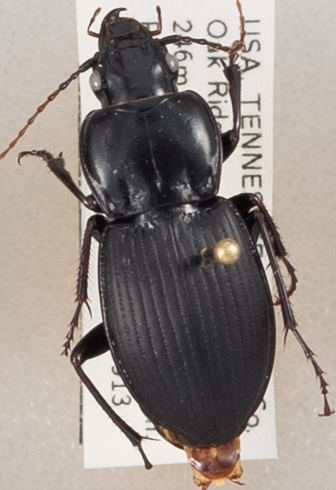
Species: Cyclotrachelus sigillatus
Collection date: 2018-09-13
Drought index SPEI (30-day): -0.946
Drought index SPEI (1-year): -0.086
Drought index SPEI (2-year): -0.018